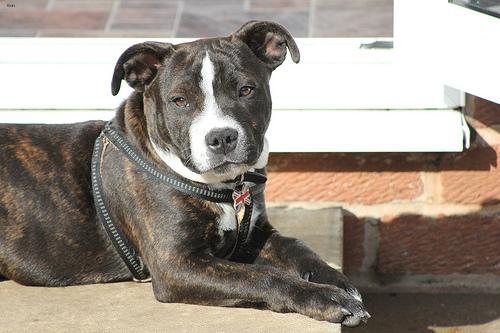
Breed: staffordshire bull terrier